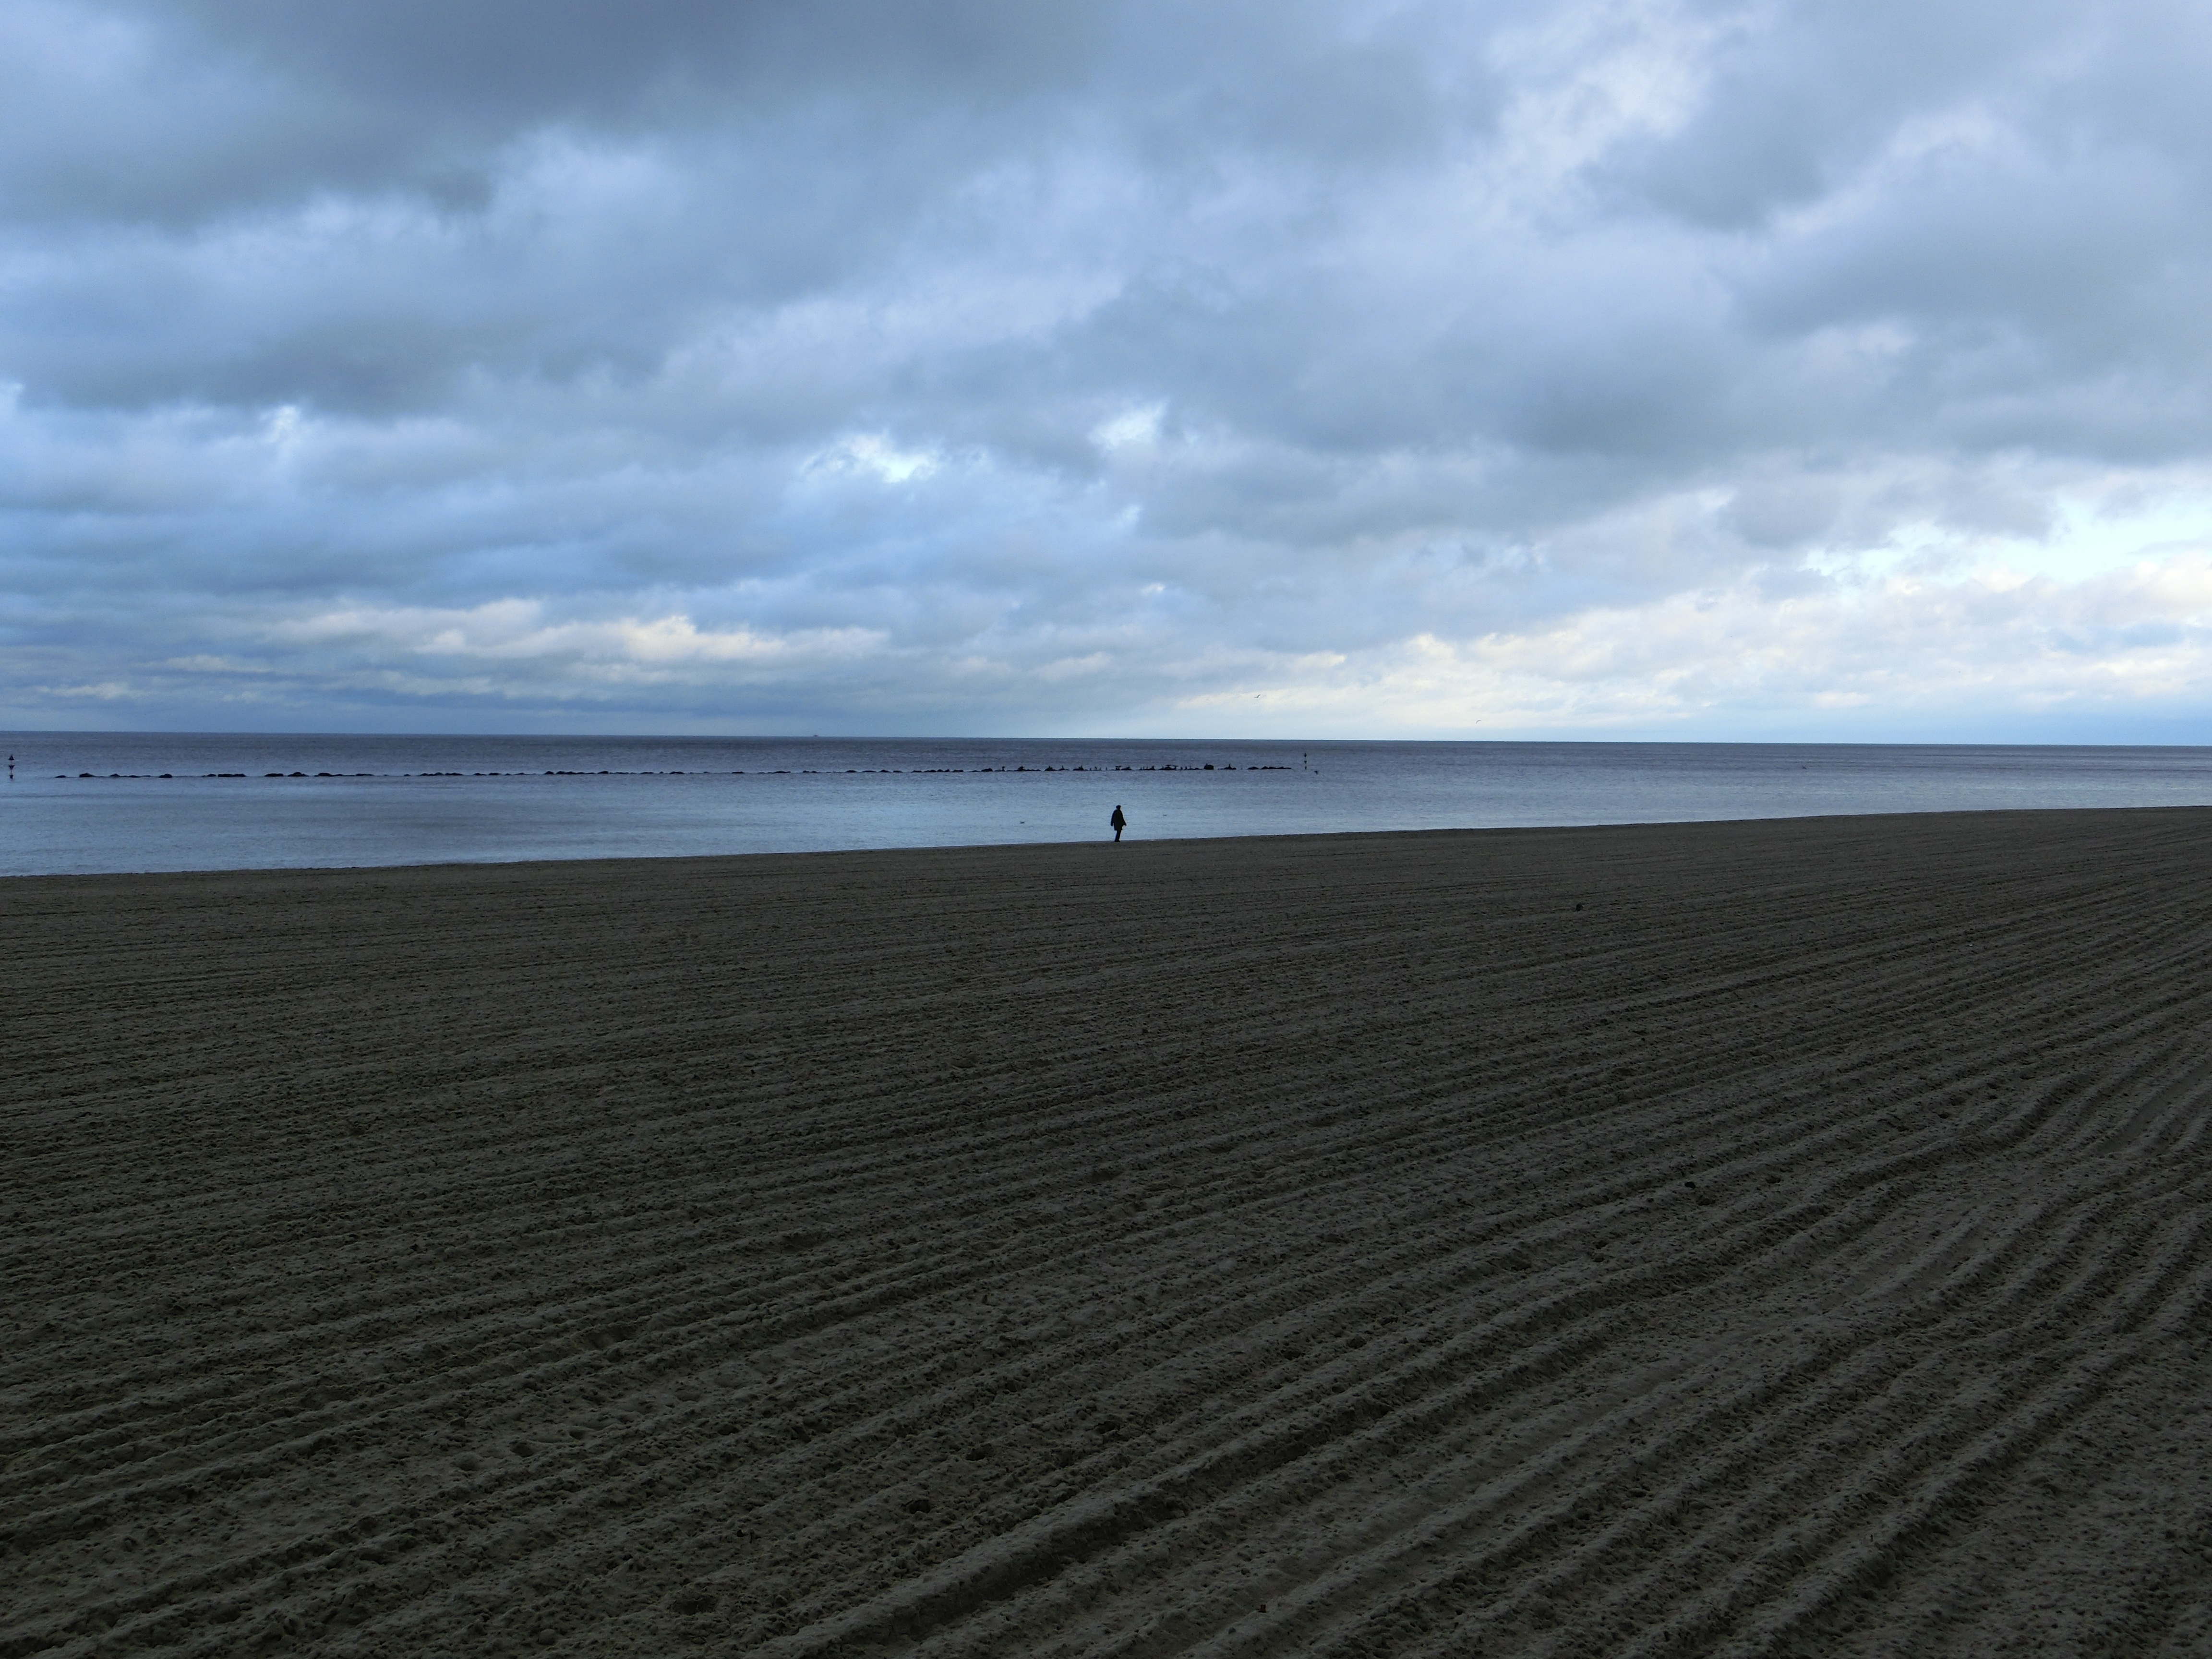
beach, sea, coast, sand, ocean, horizon, cloud, sky, shore, wave, wind, material, body of water, habitat, seaside resort, mudflat, rugen, natural environment, wind wave